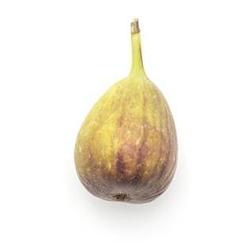
Label: Fig